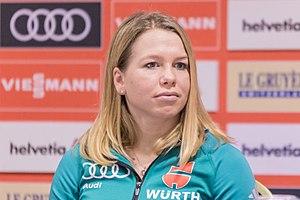
Sandra Ringwald, née le 27 septembre 1990 à Villingen-Schwenningen, est une fondeuse allemande qui a débuté en Coupe du monde en décembre 2010. Elle obtient ses meilleurs résultats en sprint.